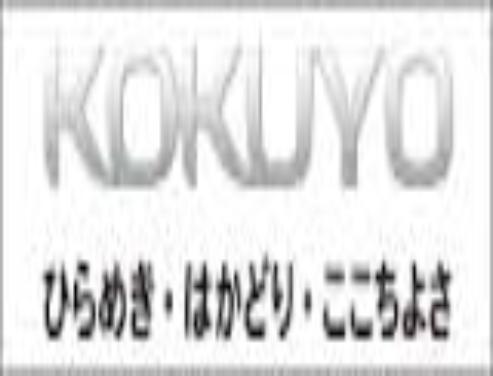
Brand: kokuyo
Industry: Necessities